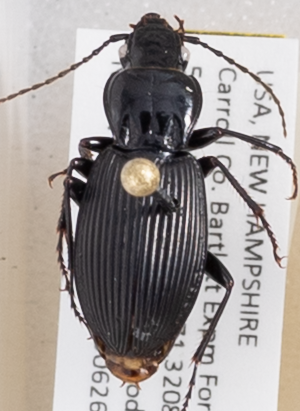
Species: Pterostichus lachrymosus
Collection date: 2019-06-26
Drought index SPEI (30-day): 0.362
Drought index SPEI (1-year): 1.22
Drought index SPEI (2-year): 0.998